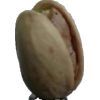
Label: pistachio